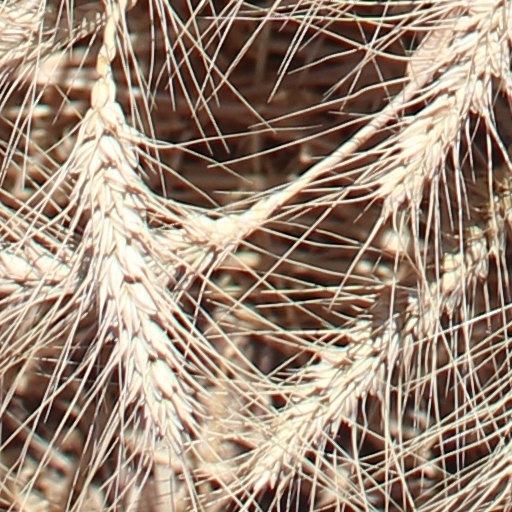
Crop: wheat